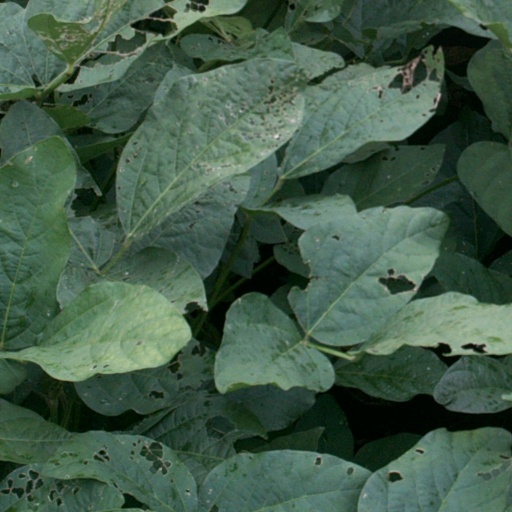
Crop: soybean